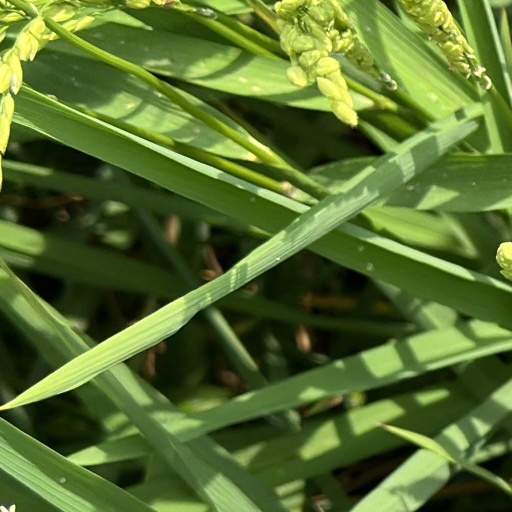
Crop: rice